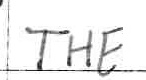
Label: the